Tan Tjoen Tiat

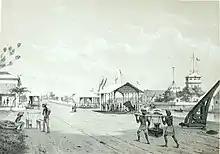
A litograph of Batavia, based on a drawing by C. Deeleman (1859).

Born in 1816 in Batavia into a "Peranakan" Chinese family, the names of Tan Tjoen Tiat's antecedents have been lost to posterity. His wife, Oey Tan Nio, is nonetheless recorded as the daughter of Kapitein Oey Eng Liok (appointed to his position in 1838), thus linking the future Majoor by marriage to the "Cabang Atas" aristocracy of colonial Indonesia.